Tony Allen (musician)

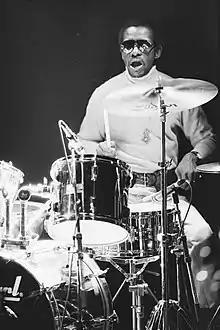
Tony Allen (1988)

Allen formed his own group, recording "No Discrimination" in 1980, and performing in Lagos until emigrating to London in 1984. Later moving to Paris, Allen recorded with King Sunny Adé, Ray Lema and Manu Dibango. Allen recorded "N.E.P.A." in 1985. Post-Fela, Allen developed a hybrid sound, deconstructing and fusing Afrobeat with electronica, dub, R&B, and rap. Allen refers to this synthesis as "afrofunk". Allen returned with a much anticipated new project for his 13th release. Recorded live in Lagos, with a full-sized Afrobeat band, "Lagos No Shaking" (Lagos is OK) signified Allen's return to roots Afrobeat after forays into avant-garde electronica hybrids. "Lagos No Shaking" was released on 13 June 2006.